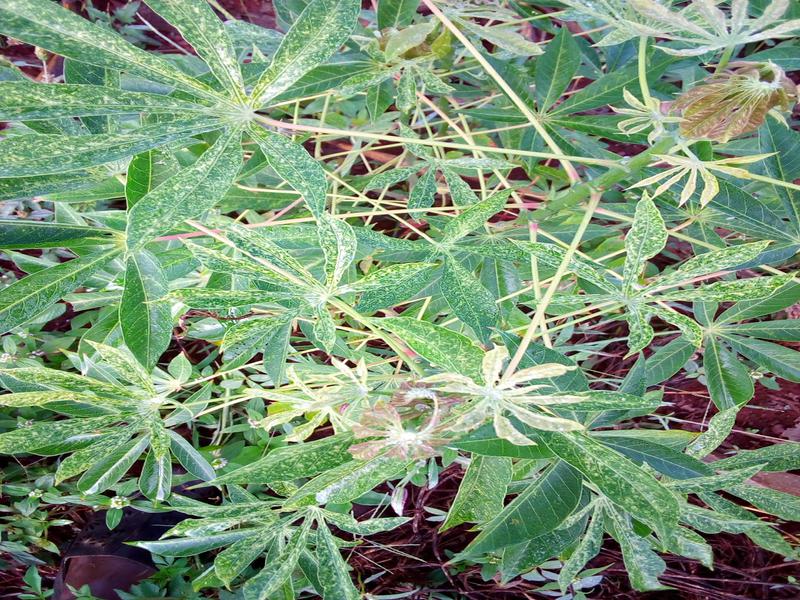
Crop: cassava
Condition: green_mottle